Andrée Jacob

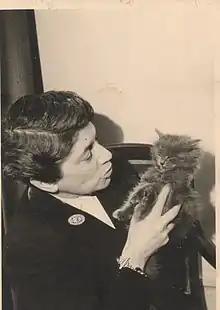
Andrée Jacob and Gaza the cat 1956

Andrée Jacob (22 July 1906 - 6 February 2002) was a member of the French Resistance during the Second World War. Initially working in publishing, she played an active part in the French Resistance during the Second World War. Post war she became a journalist for the newspaper "Le Monde", and worked to preserve Parisian cultural heritage. She was the partner of fellow Resistance member Éveline Garnier and the cousin of the artist Max Jacob.